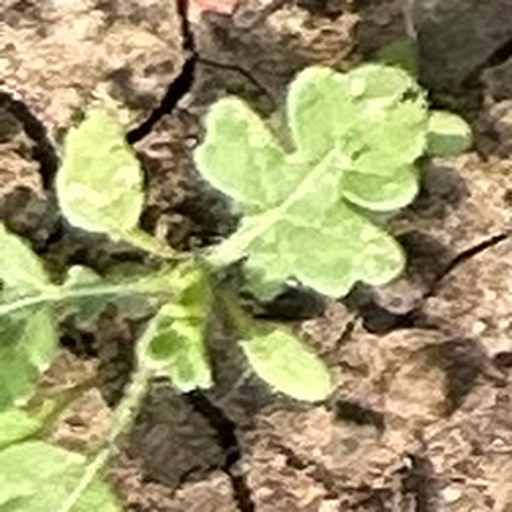
Weed species: Gajar_gavat_(Parthenium hysterophorus)